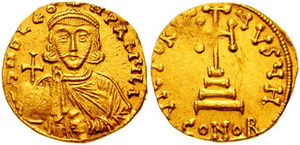
Det Byzantinske Rige / Historie / Forfald og genrejsning
En guldmønt, solidus, af Leo III Isaurus (717–741).
Obverse and reverse of gold coin, with a bearded crowned man holding a globus cruciger and a cross on four steps
Det Byzantinske Rige blev skabt i en opbrudstid markeret af interne magtkampe og grænsekrige i det romerske verdensrige.